Peter Mitchell (politician)

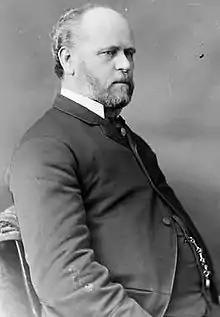

Peter Mitchell (January 4, 1824 – October 25, 1899) was a Canadian lawyer, shipbuilder, and politician from New Brunswick, and a Father of Confederation. He was the sixth and last Premier of the Colony of New Brunswick before Canadian Confederation in 1867. After confederation, Mitchell represented New Brunswick in the Senate of Canada as a Liberal until his resignation in 1872 to serve as a member of the Parliament of Canada representing Northumberland as an Independent; he described himself as an "Independent Liberal" during this time.